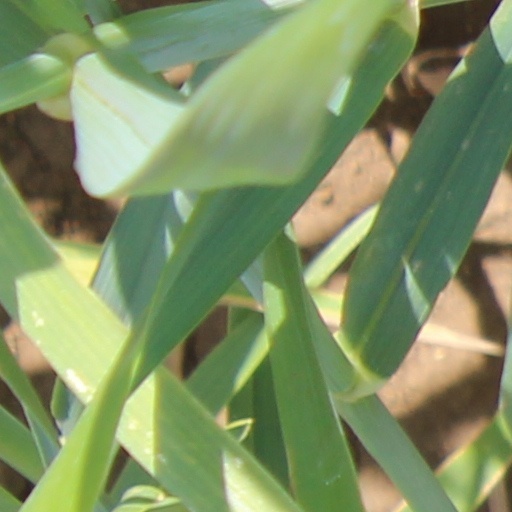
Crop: wheat